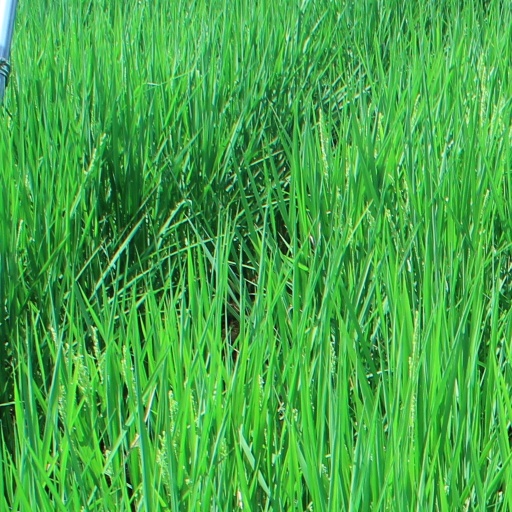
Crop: rice